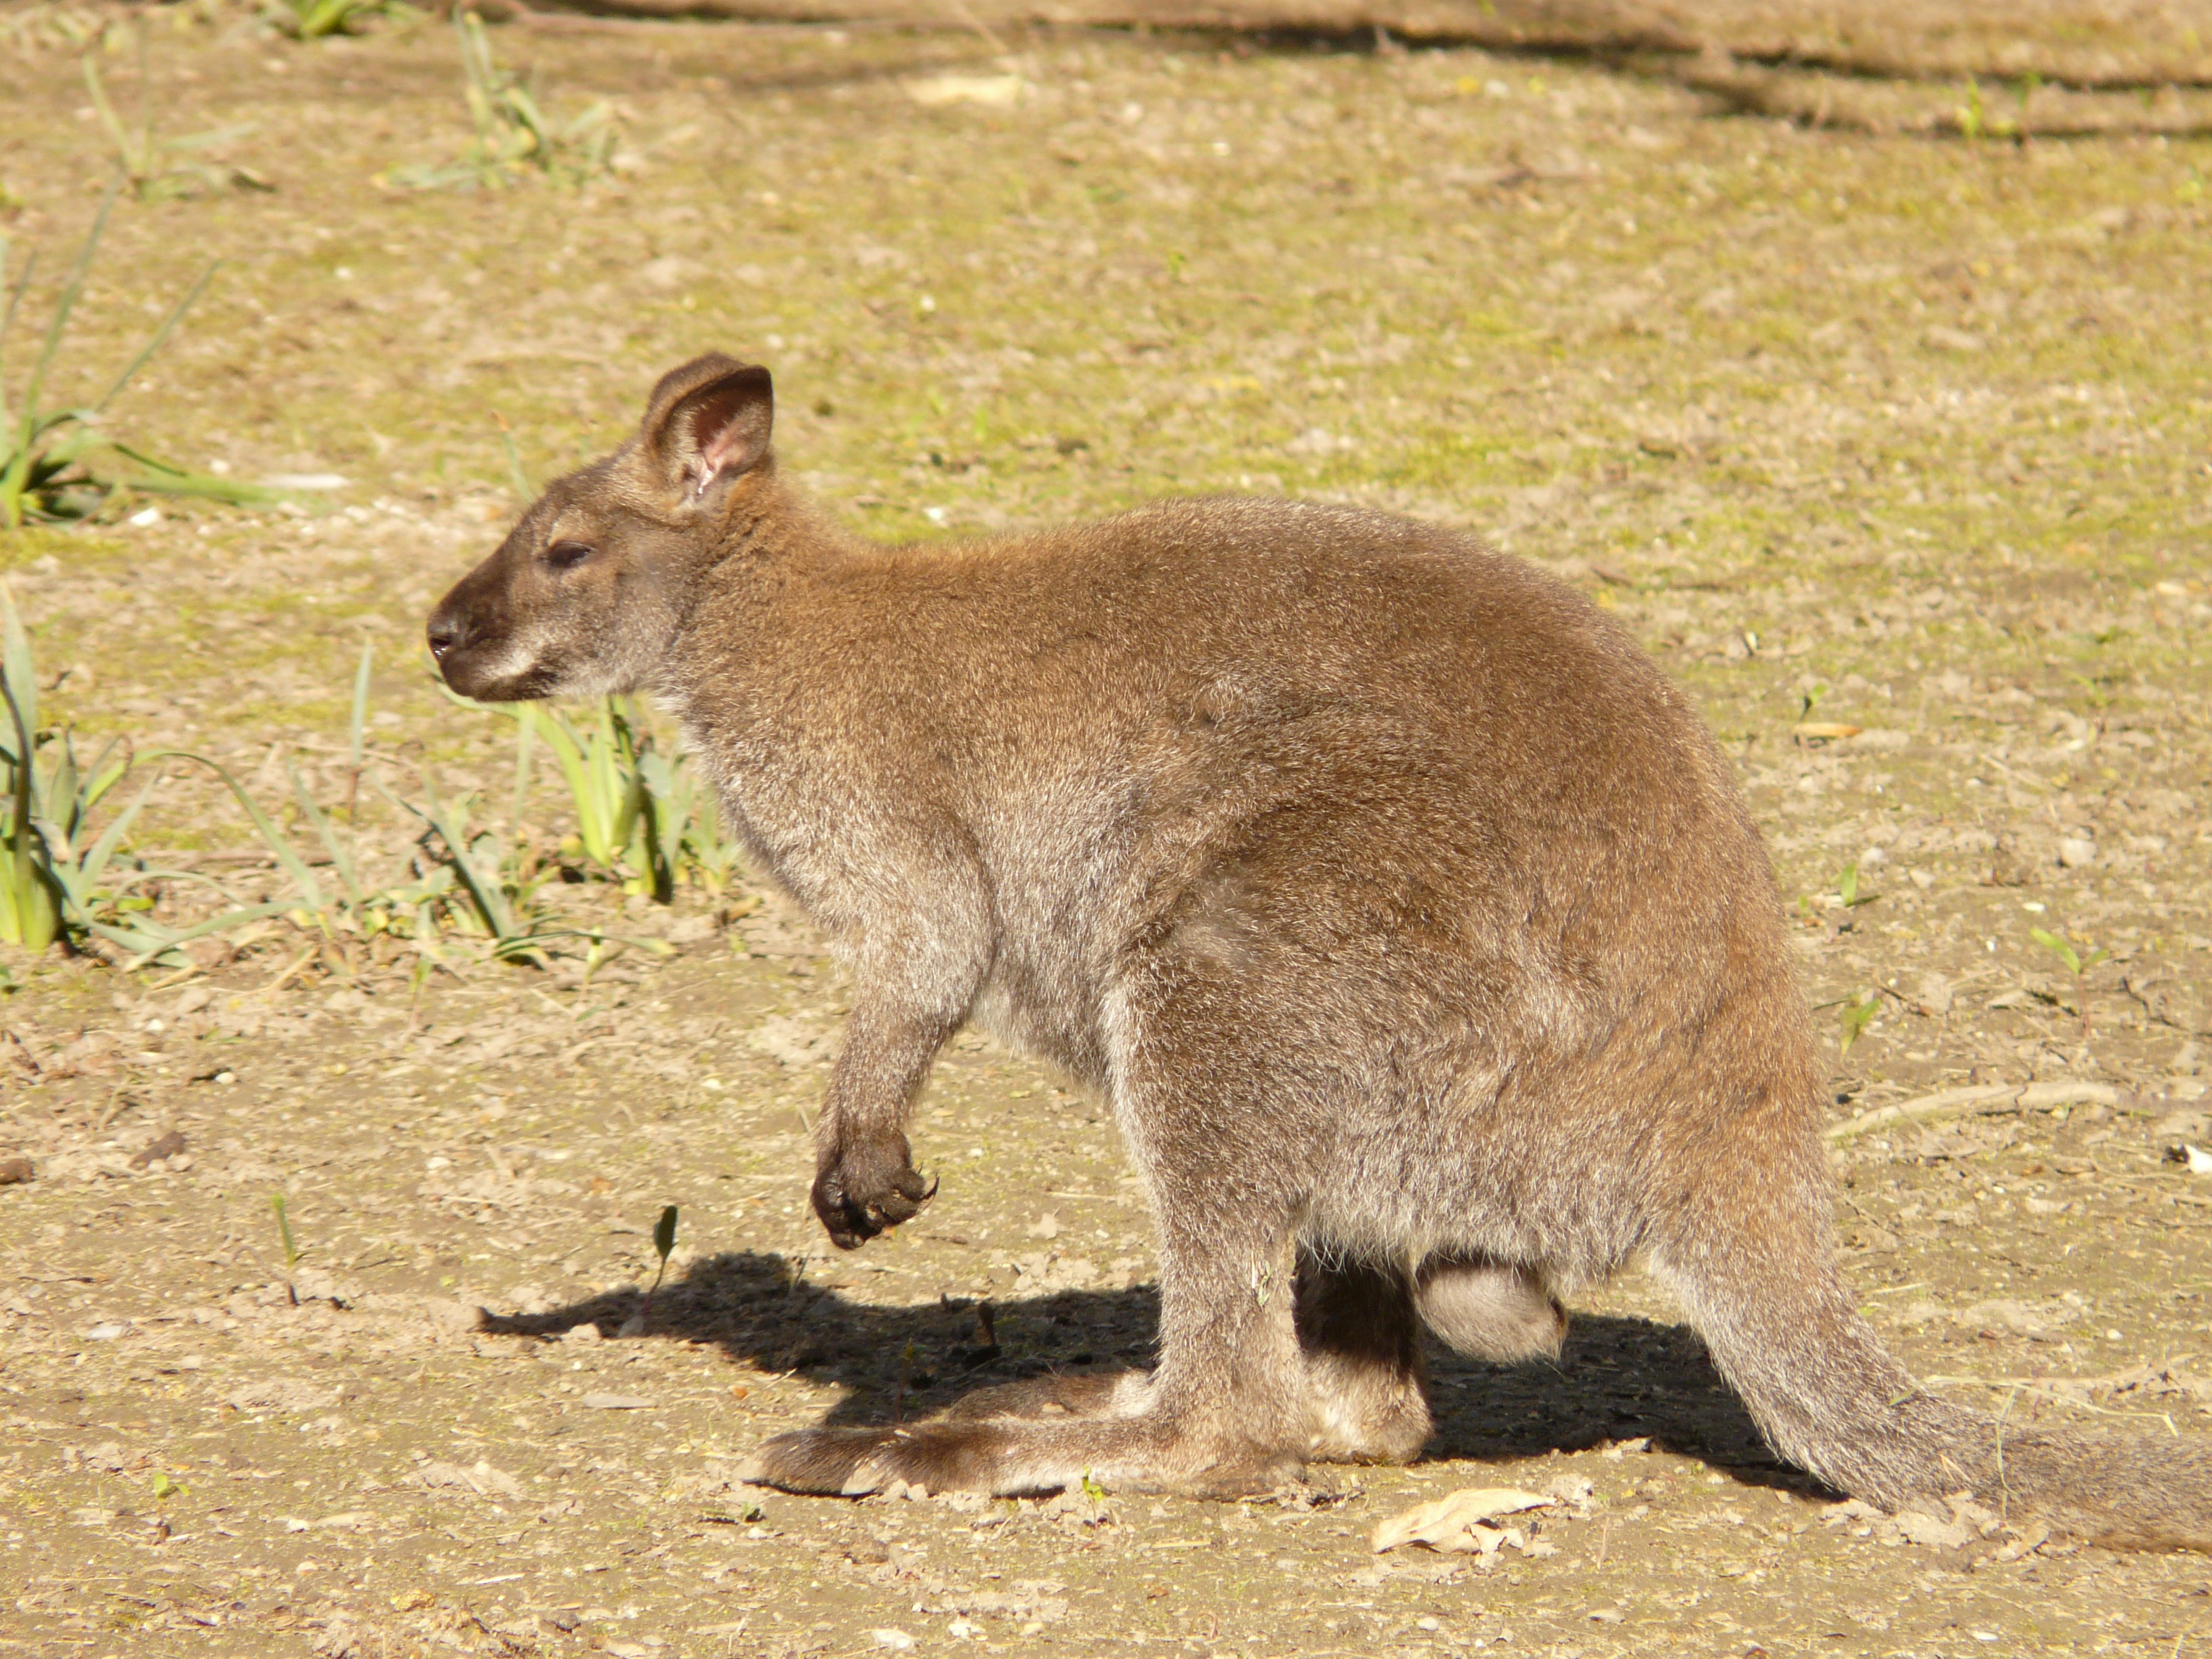
animal, wildlife, mammal, fauna, kangaroo, wallaby, vertebrate, marsupial, macropodidae, bennett wallaby, red necked wallaby, macropus rufogriseus, bennett kangaroo